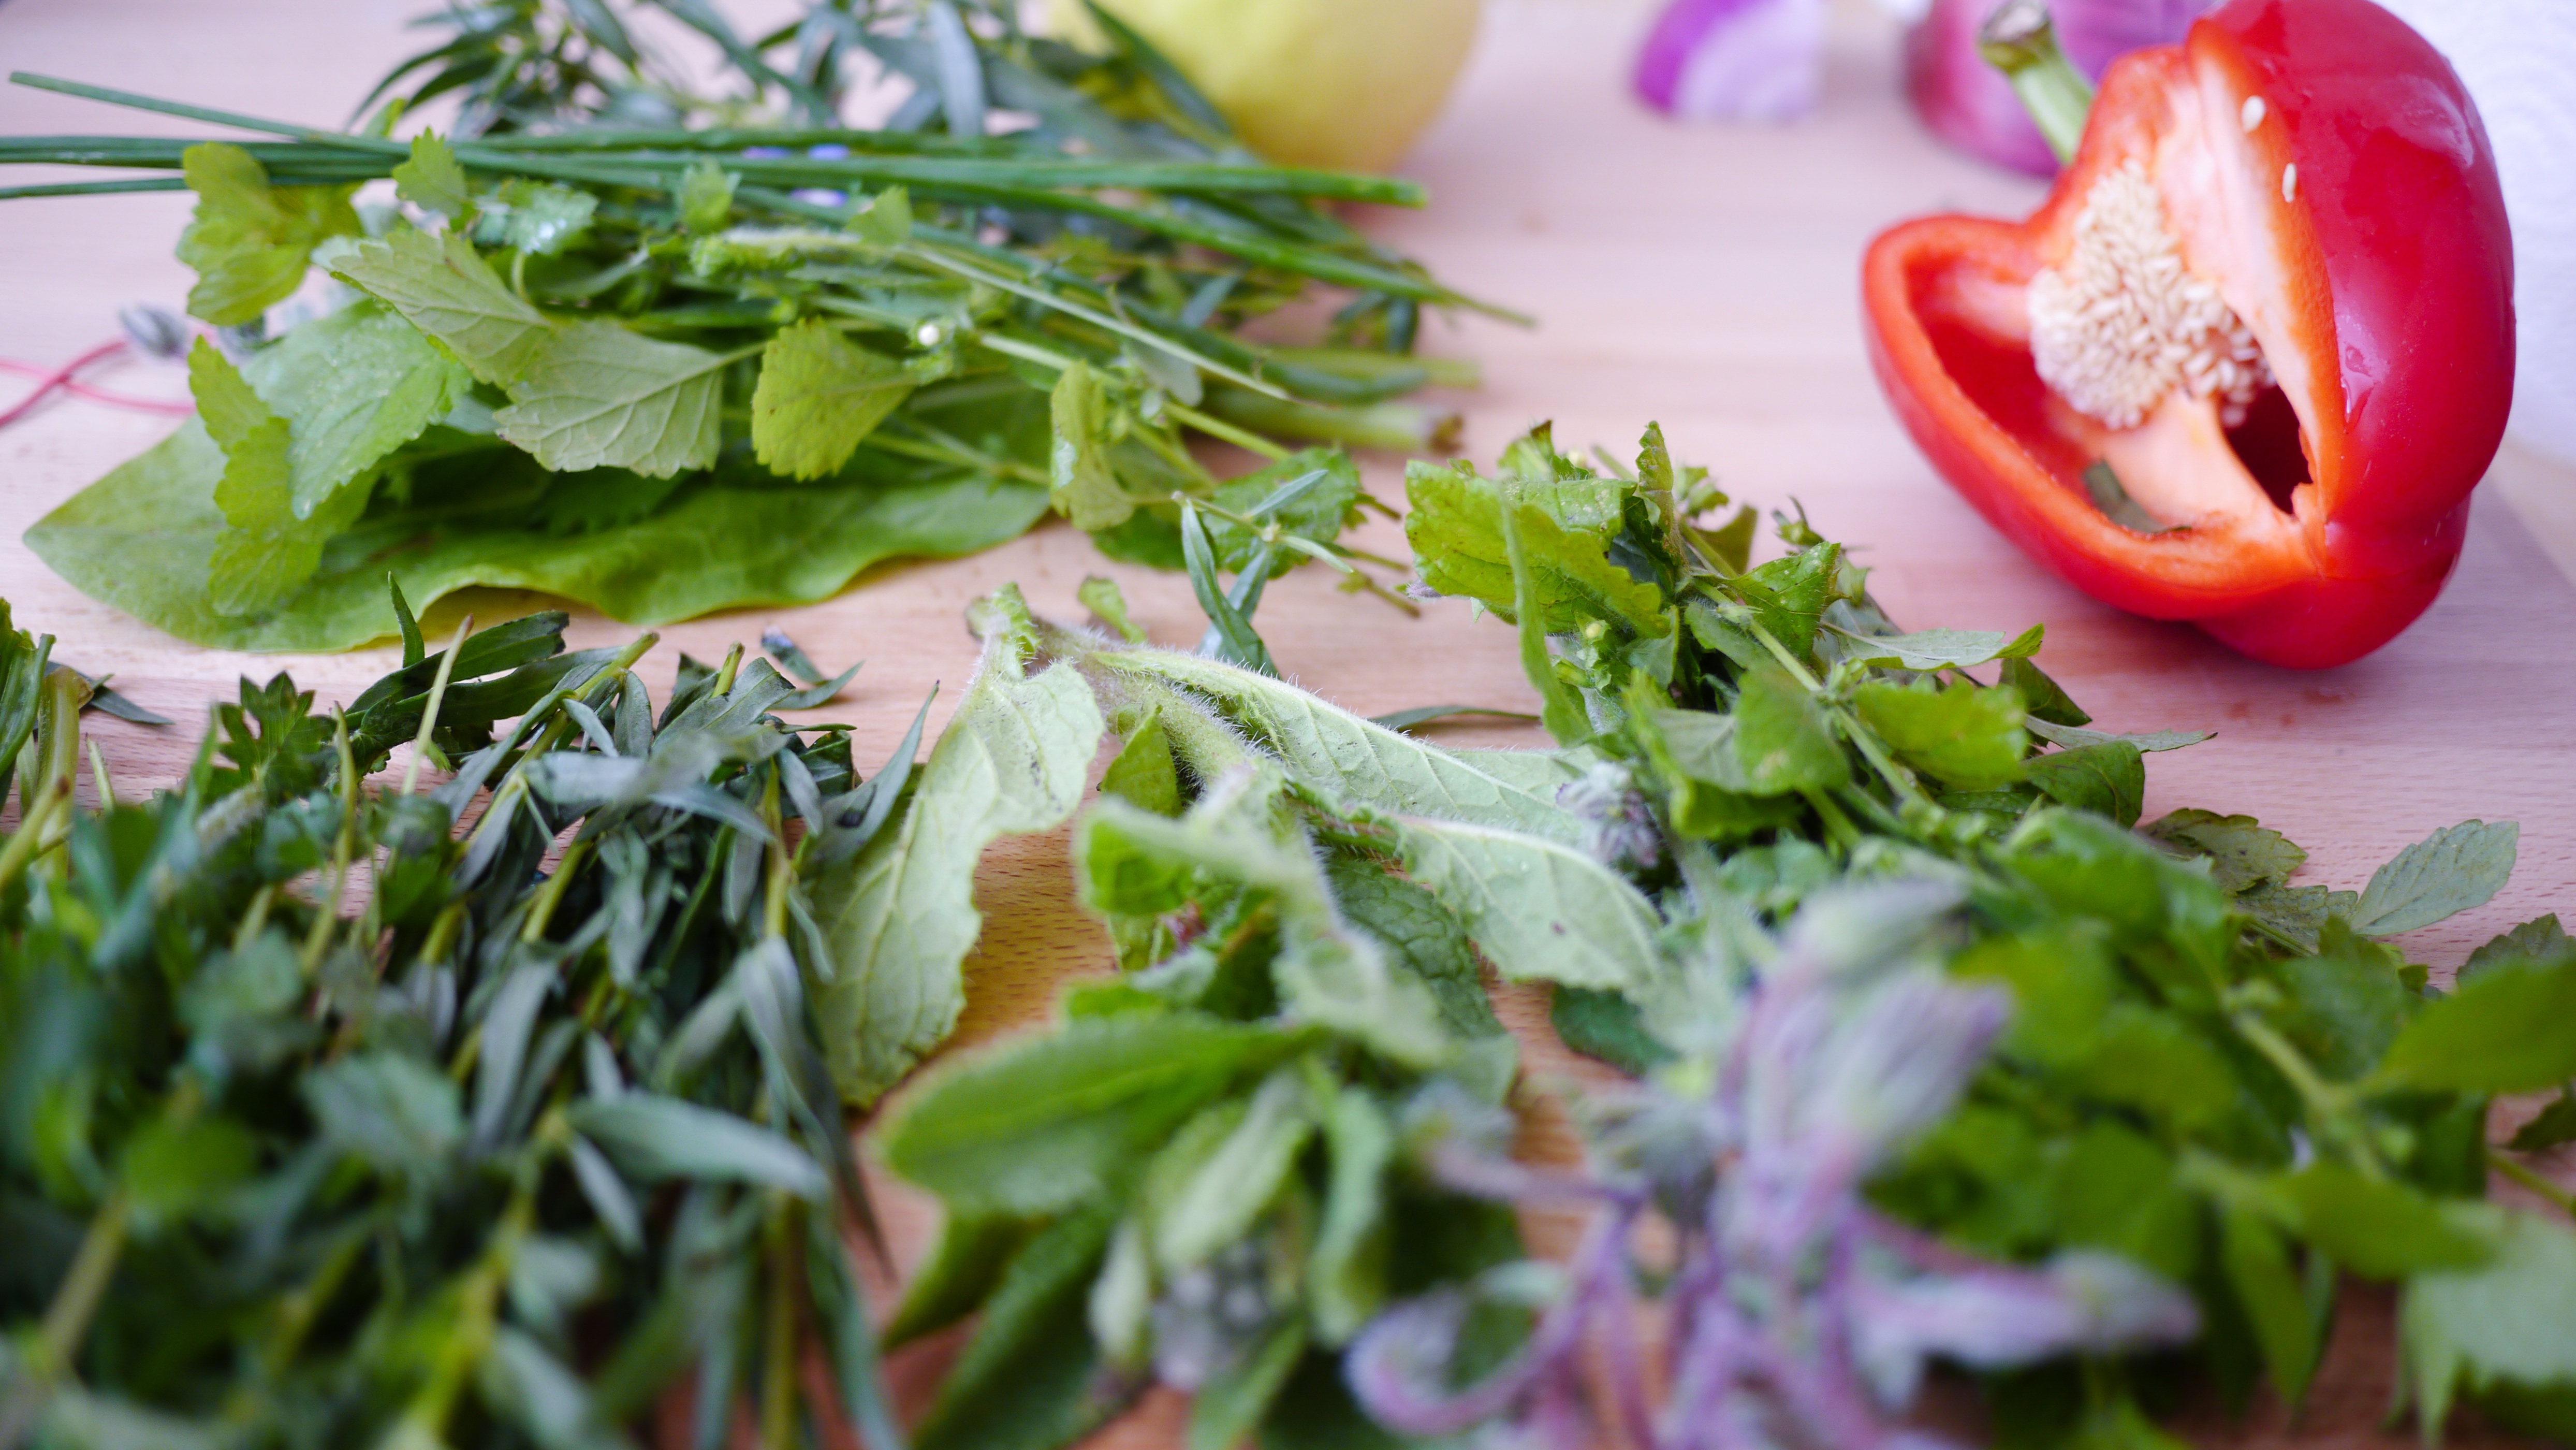
plant, bunch, flower, dish, meal, food, salad, herb, produce, vegetable, fresh, flowering plant, land plant